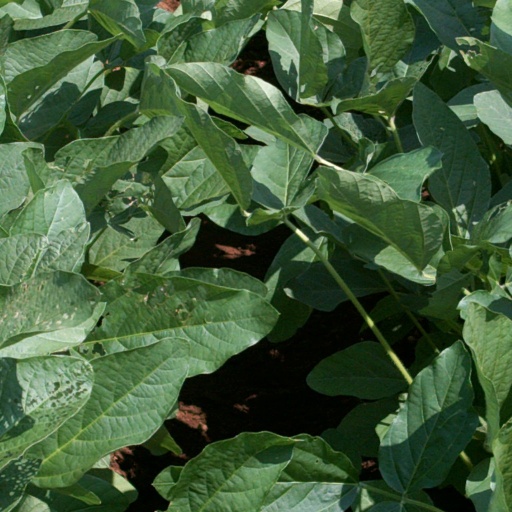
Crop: soybean